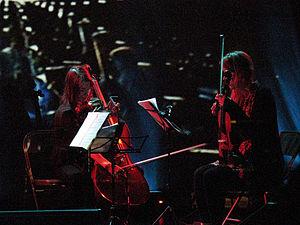
"Stars of the Lid est un groupe d'ambient américain composé de Brian McBride et Adam Wiltzie. Le duo se forme à Austin, Texas en 1993, et cite parmi ses influences les compositeurs de Musique minimaliste et Musique électronique Arvo Pärt, Zbigniew Preisner, Gavin Bryars, et Henryk Górecki, ainsi que Talk Talk, le groupe post-rock Labradford, et le précurseur de musique ambient Brian Eno. Leurs compositions sont essentiellement des ""soundscapes"" dépourvus de mesure, composés de droning, d'effets de guitares avec du piano, des cordes, et des cuivres; le volume sonore s'amplifie et le feedback comble l'espace laissé par les instruments rythmiques, prodiguant un mouvement dynamique. Leur son a été décrit comme étant ""divin, drone classique sans l'intrusion fastidieuse de la batterie ou du chant.""